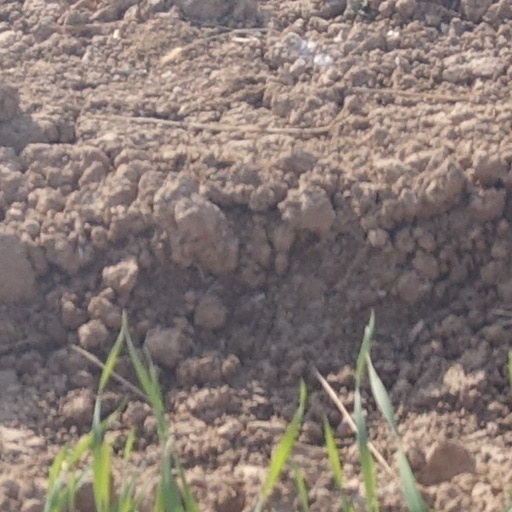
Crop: wheat